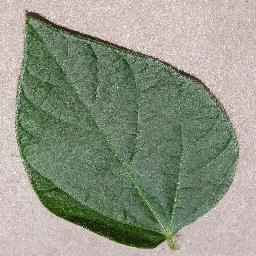
Label: Soybean___healthy